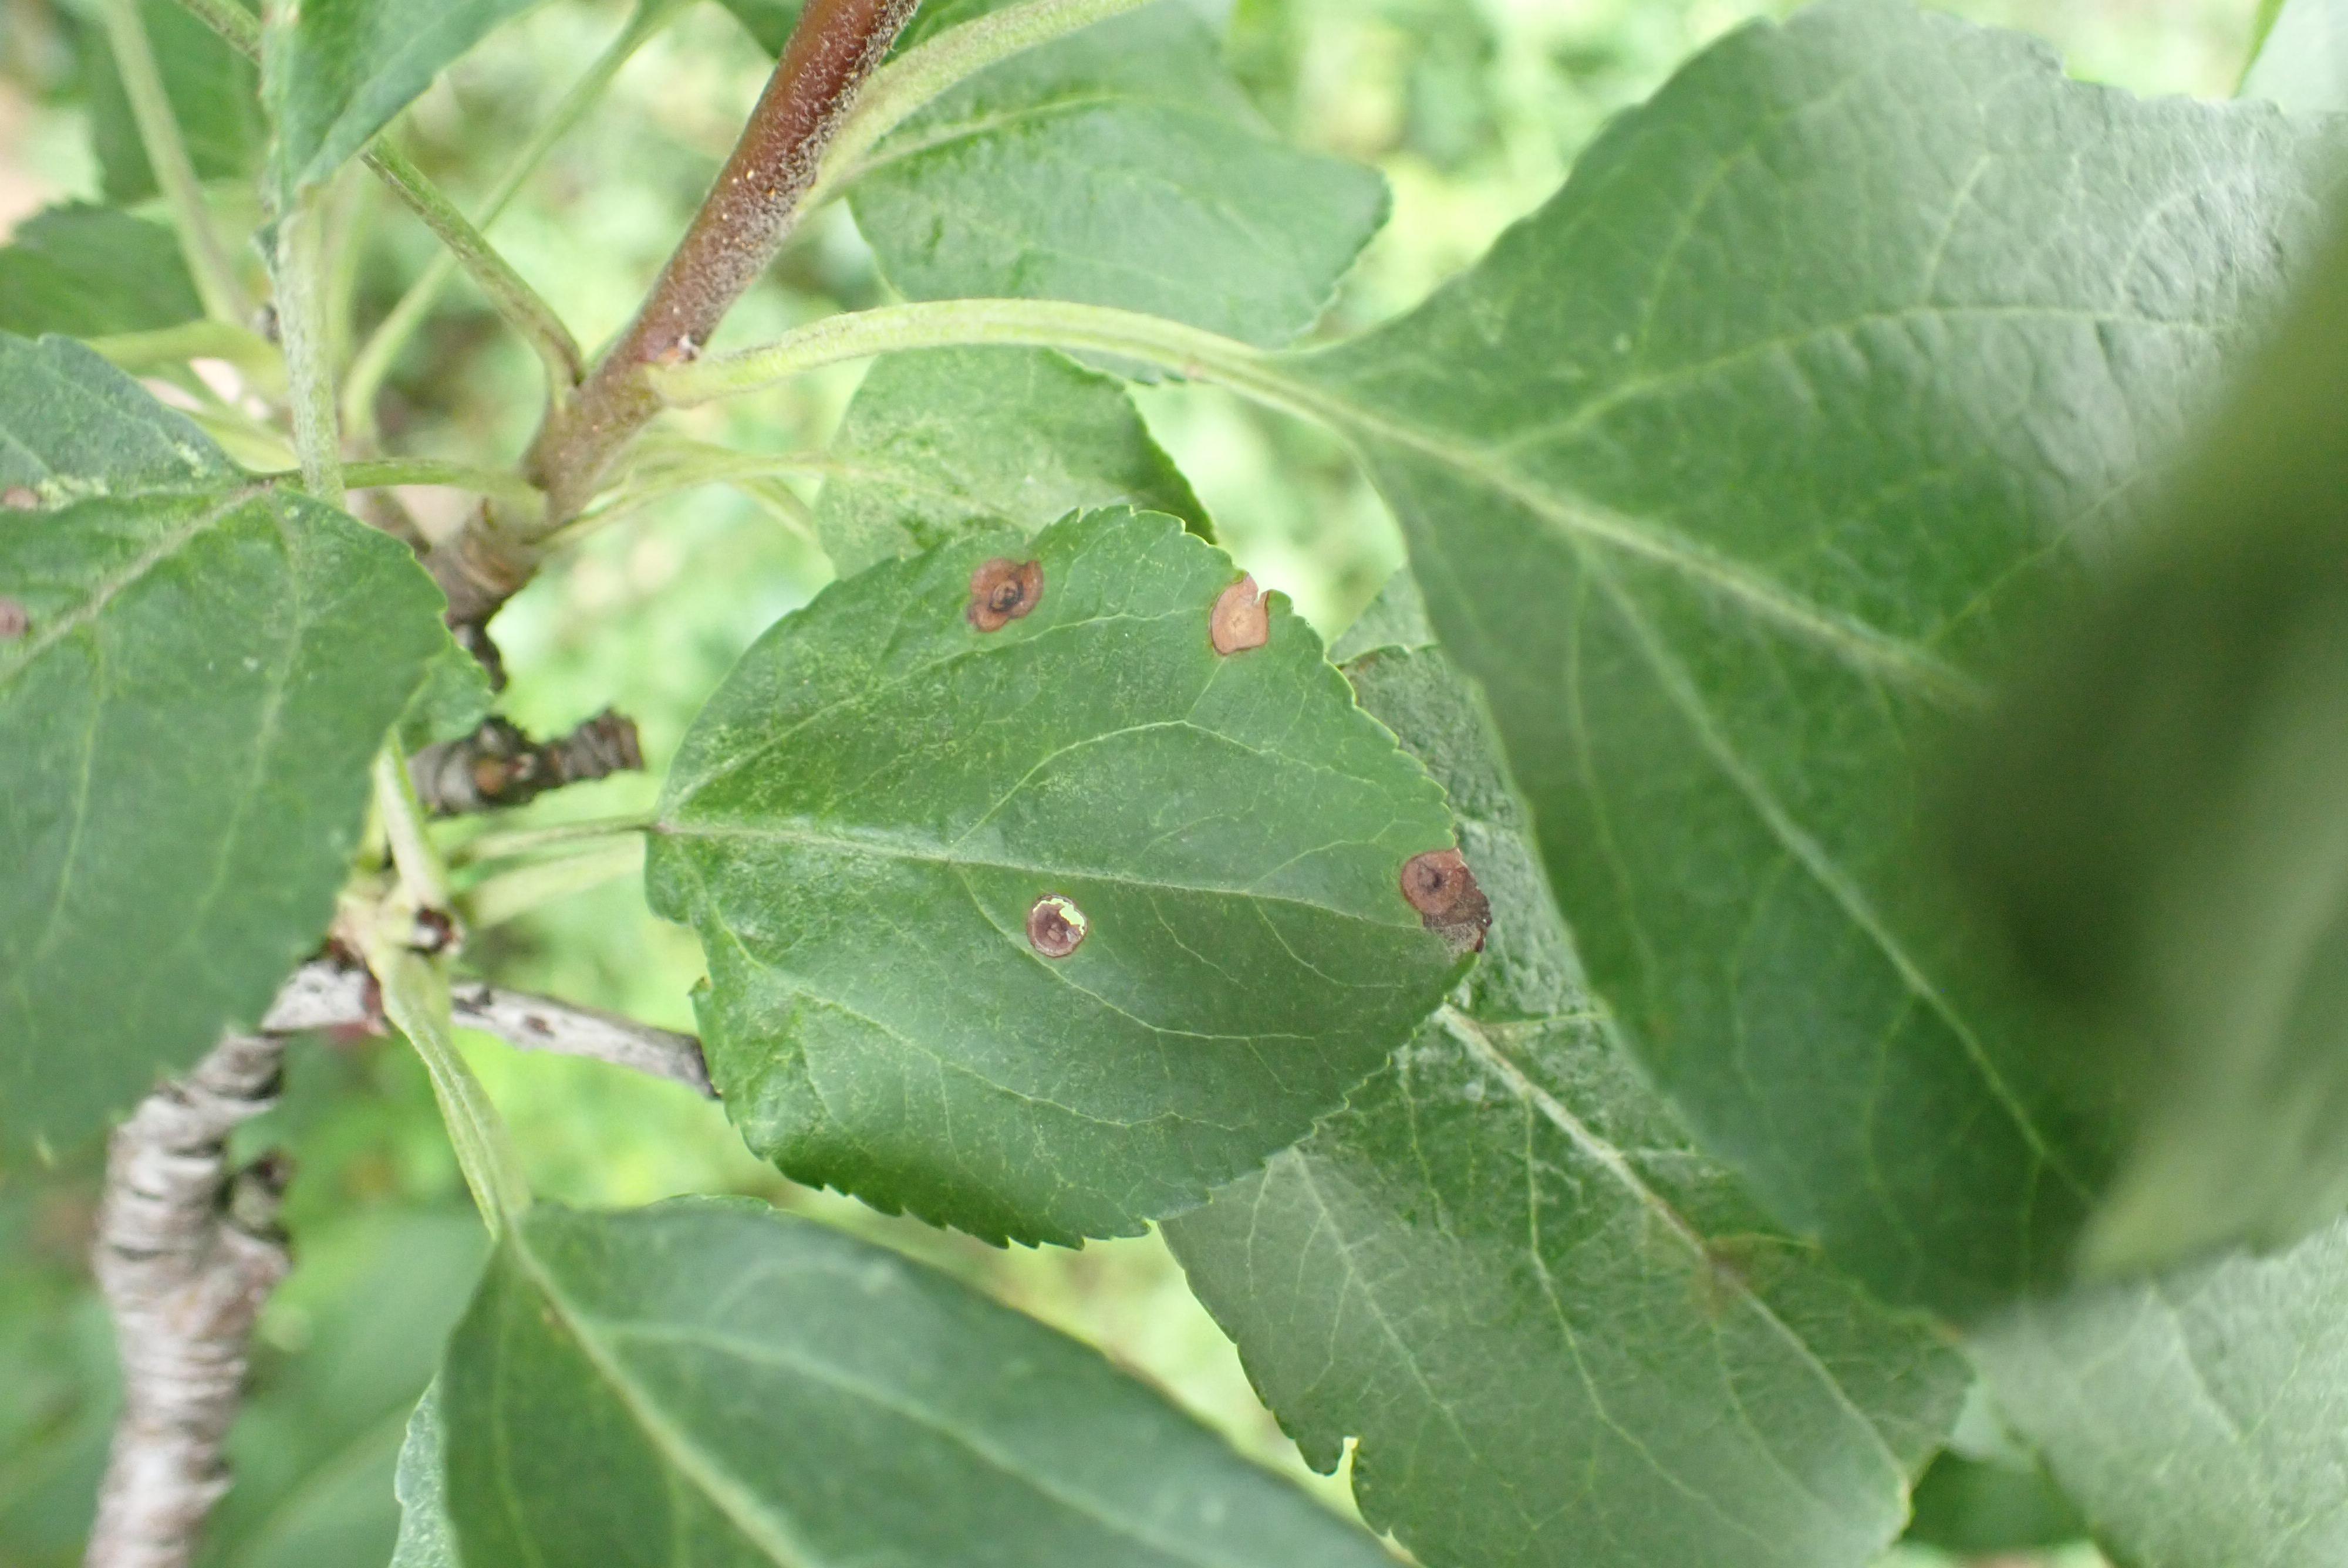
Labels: frog_eye_leaf_spot